John Gaughan

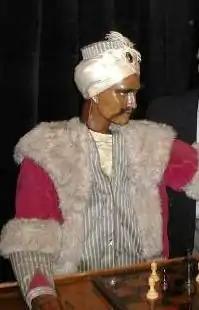
Gaughan's reconstructed Turk

John Gaughan (born 1940) is an American manufacturer of magic acts and equipment for magicians based in Los Angeles, California. His style of work is classic, not based heavily on machinery and technology.